Naval Air Station Jacksonville

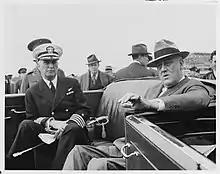
Captain Charles P. Mason (left) with President Franklin D. Roosevelt during the commissioning ceremony of the station on October 15, 1940.

On October 15, 1940, Naval Air Station Jacksonville was officially commissioned, and became the first part of the Jacksonville Navy complex. On the same date, Captain Charles P. Mason, USN, raised his command pennant as the station's first commanding officer. Prior to the commissioning, on September 7, Commander Jimmy Grant became the first pilot to land on the still unfinished runway in his N3N-3 biplane. More than 10,000 pilots and 11,000 airmen followed their lead to earn their "wings of gold" at the air station during World War II.